Tabby cat

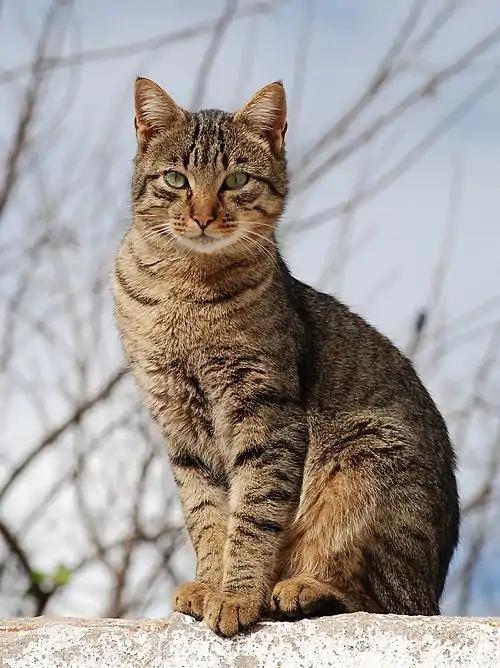
Mackerel tabby, with the distinctive striped pattern and forehead 'M'.

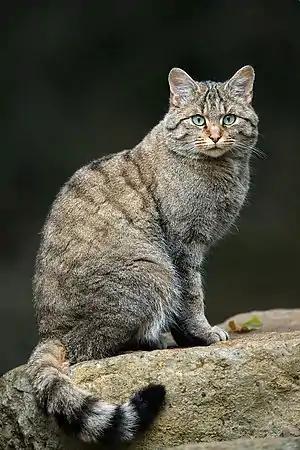

A tabby cat, or simply tabby, is any domestic cat ("Felis catus") with a coat pattern distinguished by an M-shaped marking on its forehead, stripes by its eyes and across its cheeks, along its back, around its legs and tail, and characteristic striped, dotted, lined, flecked, banded, or swirled patterns on the body: neck, shoulders, sides, flanks, chest. The four known distinct tabby patterns are: mackerel, classic (or blotched), ticked, and spotted. Each is linked to specific genetics.